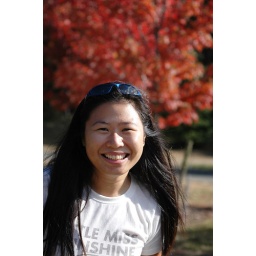
Take 3 - I feel like a long haired dog running against the wind. Haha